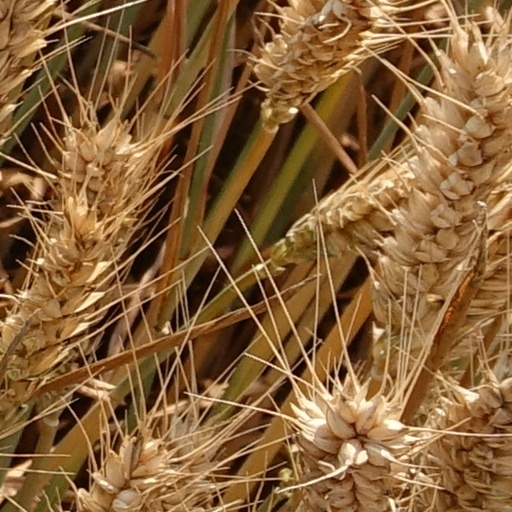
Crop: wheat